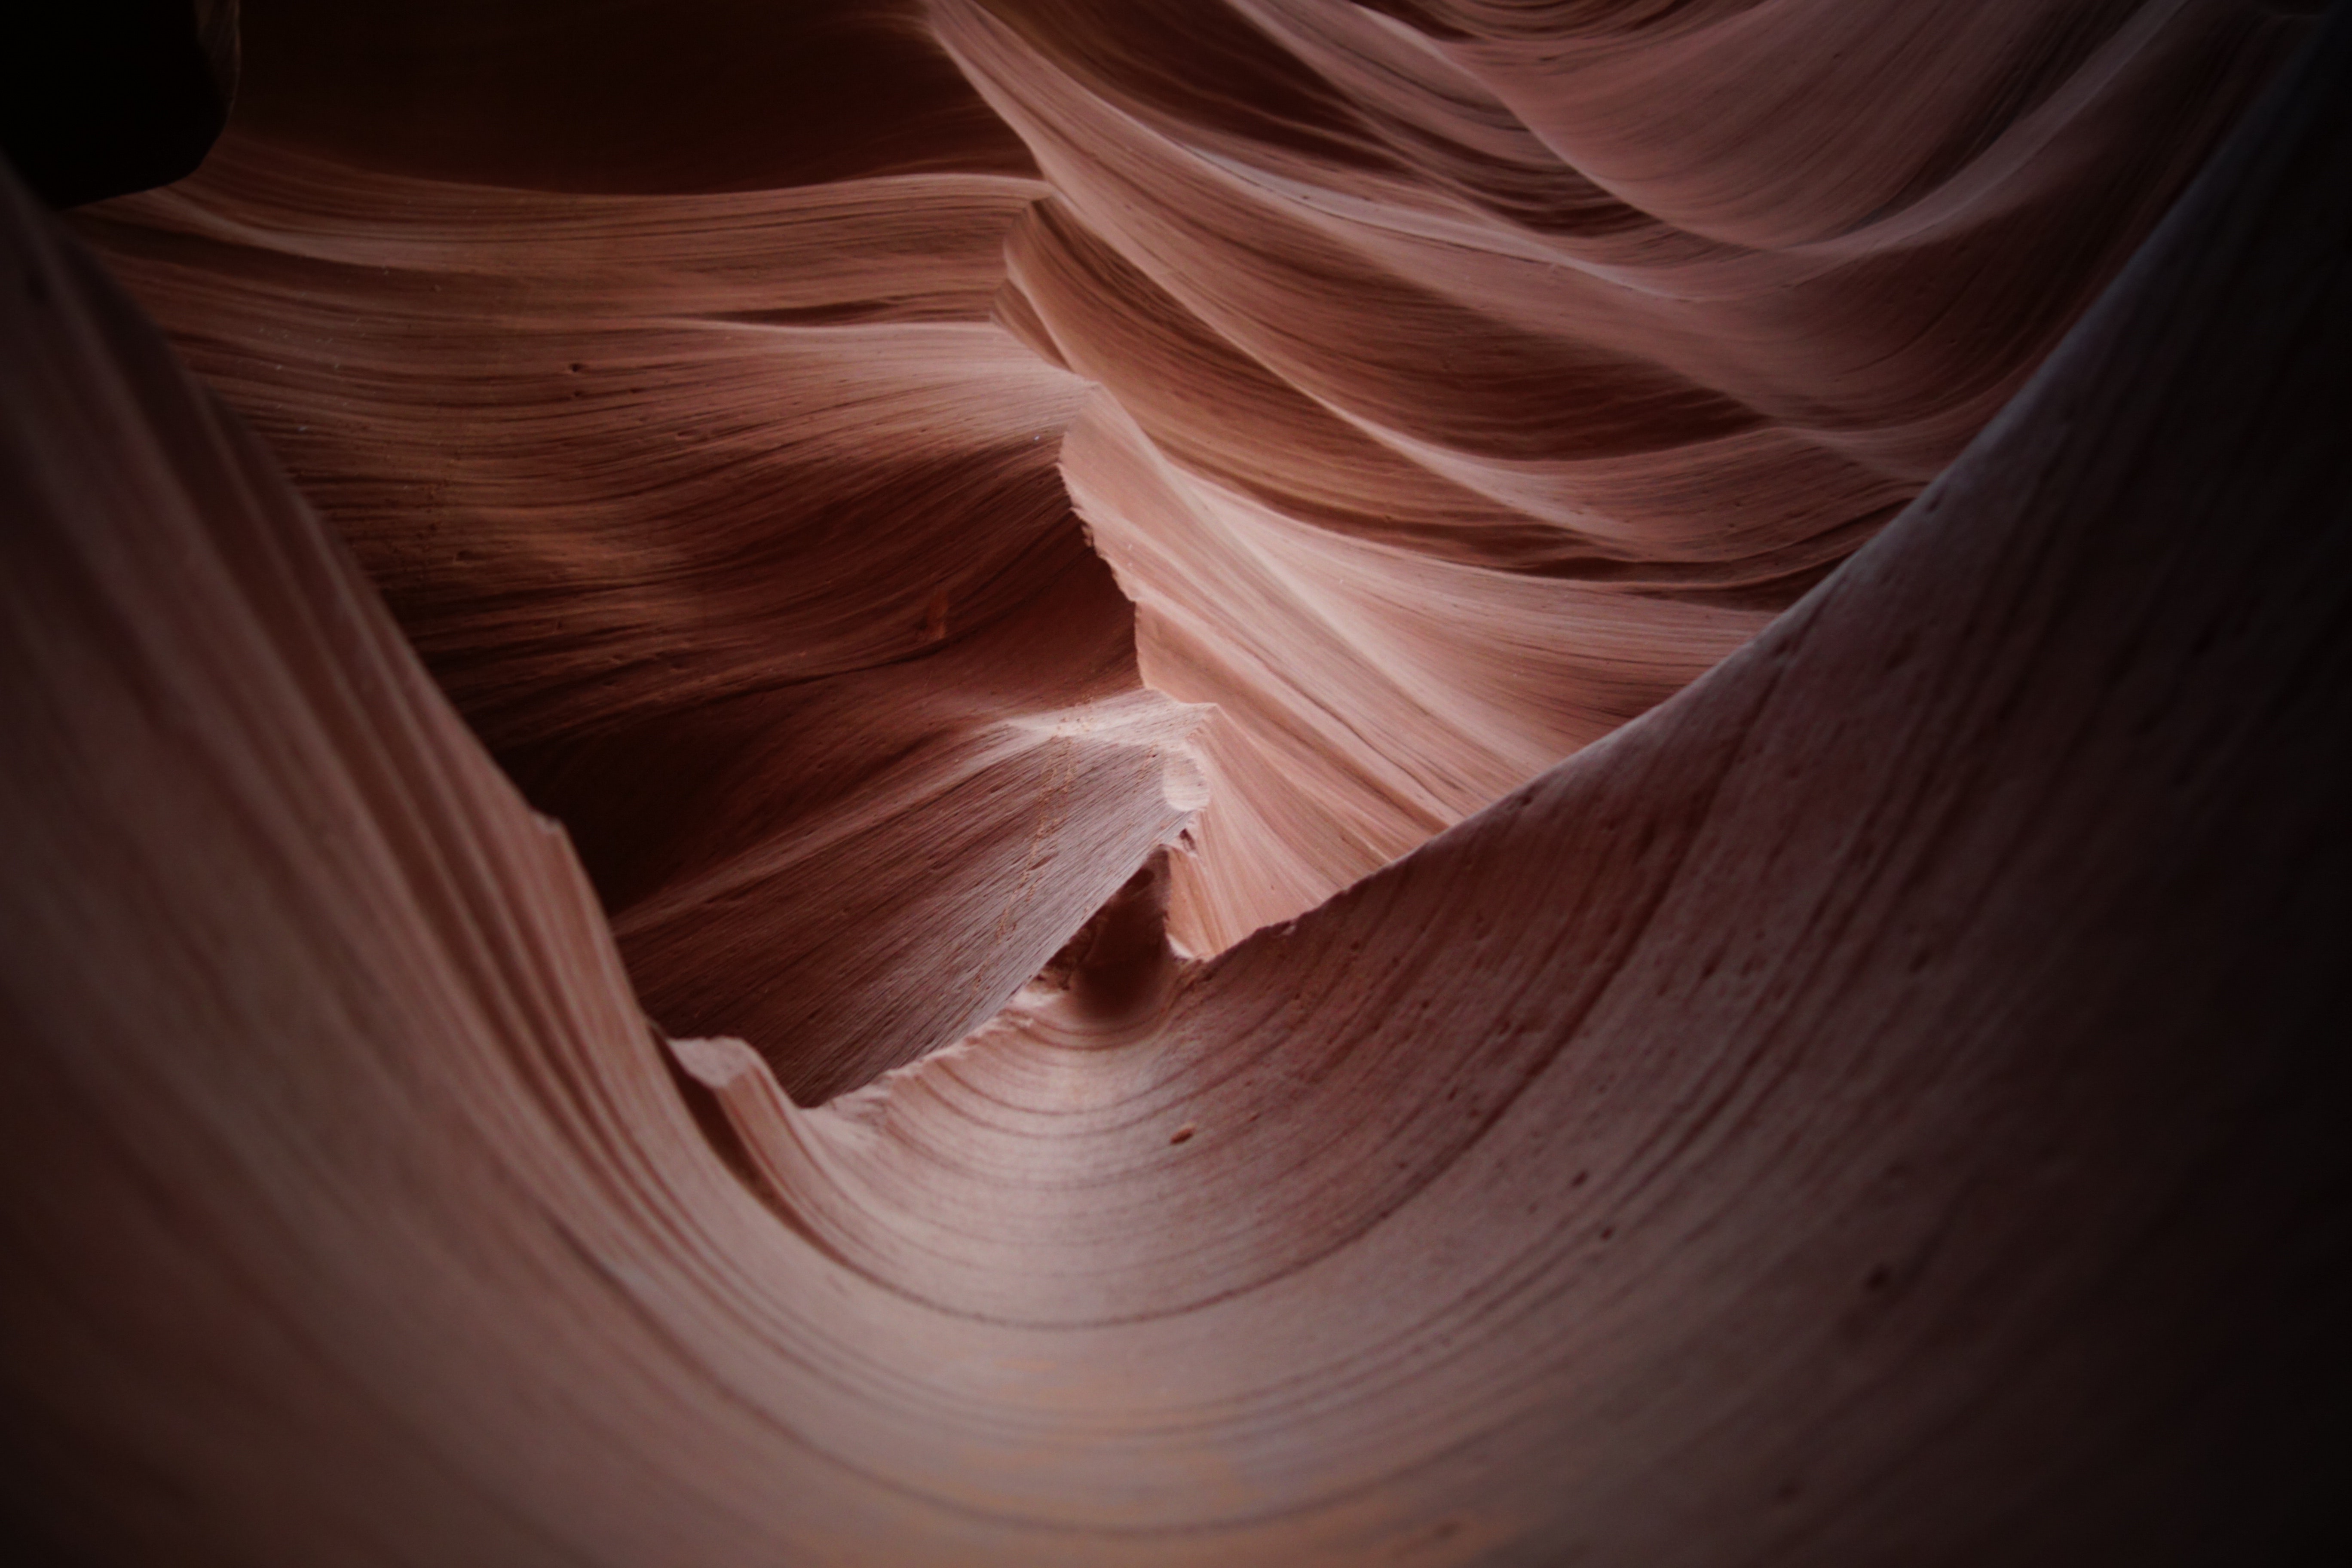
canyon, light, geology, formation, wood, landscape, rock